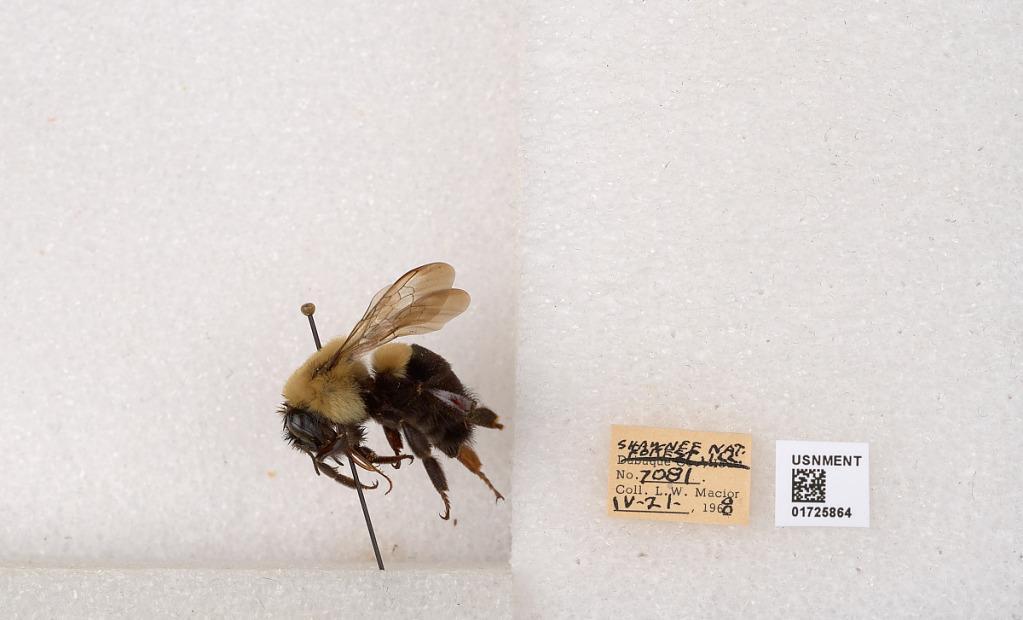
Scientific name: Bombus impatiens Cresson
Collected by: L. Macior
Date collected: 1968-4-21
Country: United States
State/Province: Illinois
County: Johnson
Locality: Shawnee National Forest
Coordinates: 37.5114, -88.8011